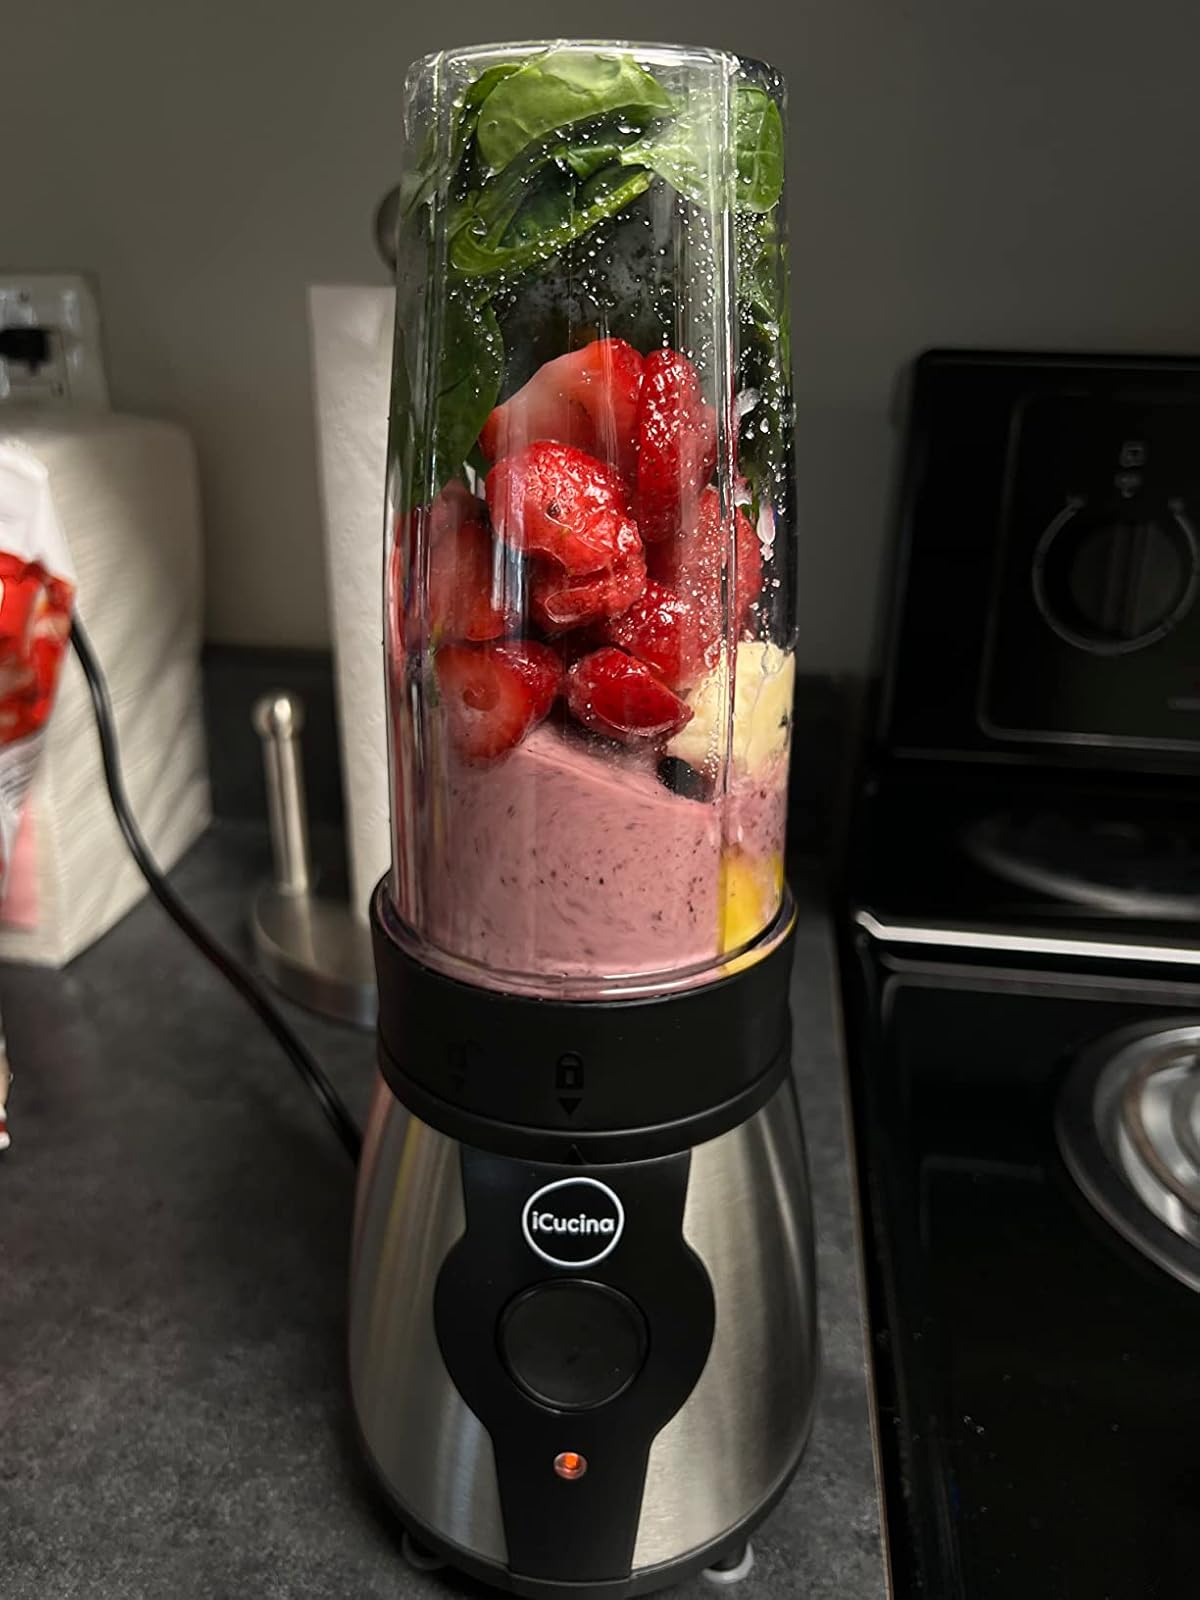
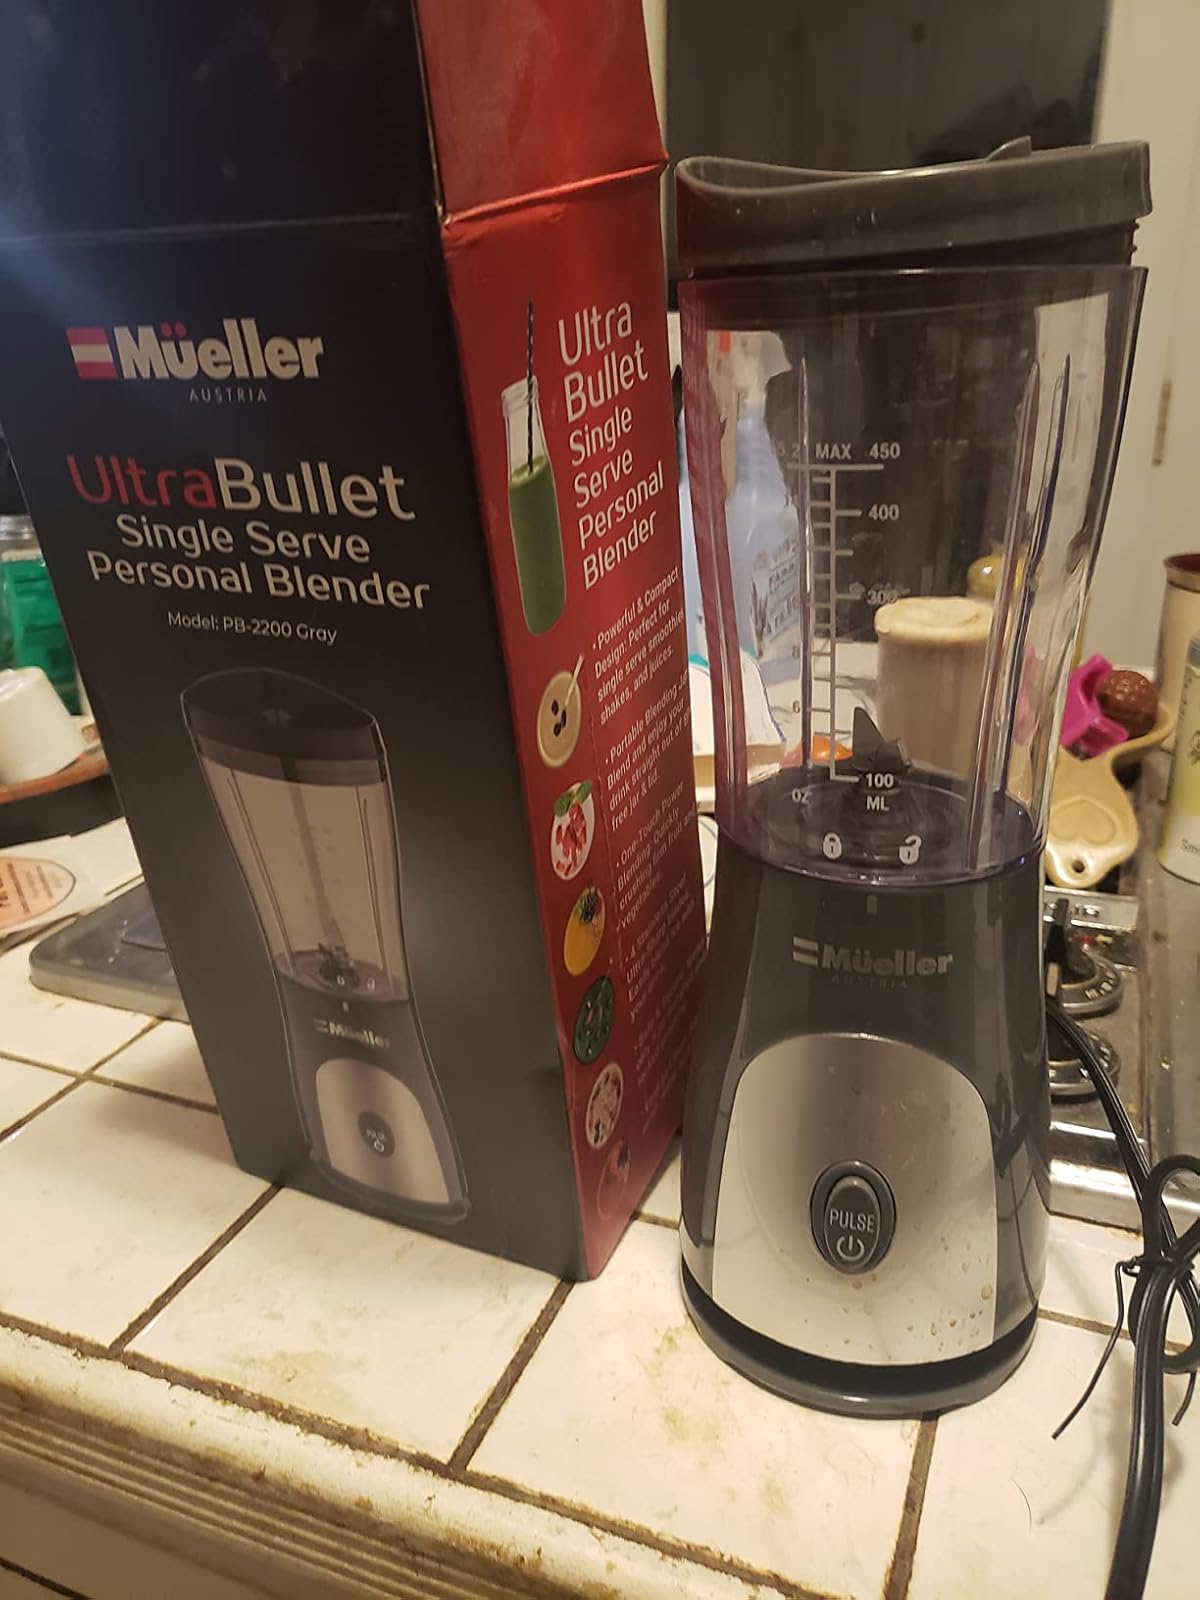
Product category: items_blender
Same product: no